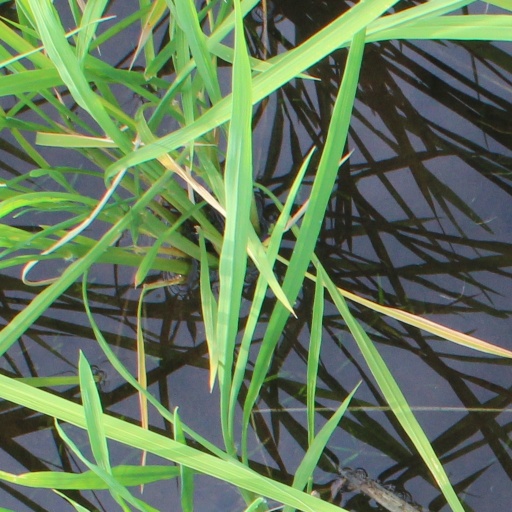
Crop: rice